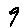
Label: 9